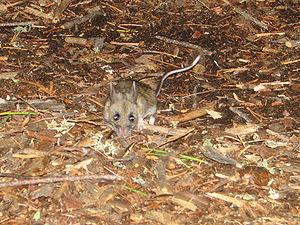
Cette liste traite des mammifères se trouvant au Canada. Il y a environ 200 espèces de mammifères indigènes au Canada. La grandeur de son territoire offre une grande variété d'écosystèmes allant des montagnes aux plaines en passant par les espaces habités. On retrouve au Canada la moitié des espèces mondiales de Cétacés. Le groupe ayant le plus d'espèces sont les Rongeurs alors que le moins nombreux est celui des Didelphimorphes avec une seule espèce.